Diana Ingro

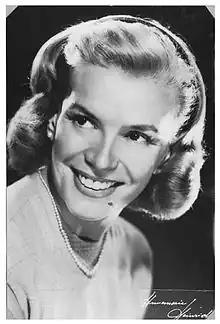
Ingro in the 1960s

Susana Unía (26 October 1917 – 23 March 2017), known professionally as Diana Ingro, was an Argentine actress known for starring in "By the Sweat of Your Brow" (1949), "Muerte civil" (1954), "The Cicada Is Not a Bug" (1963), and "Extraña ternura" (1964).